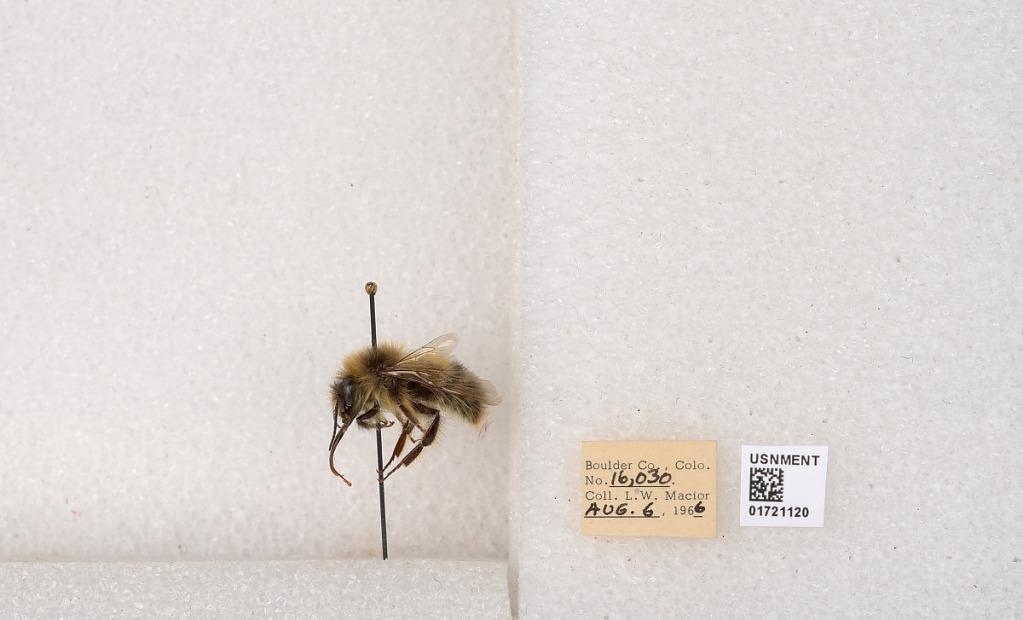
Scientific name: Bombus kirbyellus
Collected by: L. Macior
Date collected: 1966-8-6
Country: United States
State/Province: Colorado
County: Boulder
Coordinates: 40.0925, -105.358